List of surviving Republic F-105 Thunderchiefs

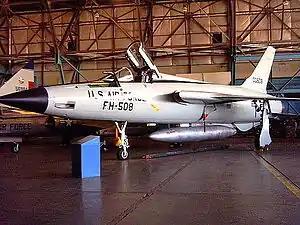
F-105D, 60-0508, at Wings Over the Rockies Museum, Denver, CO, formerly with 49th TFW (see photo details for service history)

This article lists all 105 known surviving Republic F-105 Thunderchief complete airframes in the world as of May 2021, along with their serial number, location, and any notes of significance about that airframe. In addition to the complete airframes listed below, there is a cockpit section from 63-8309 in Georgia and one from 62-4422 in Arkansas.